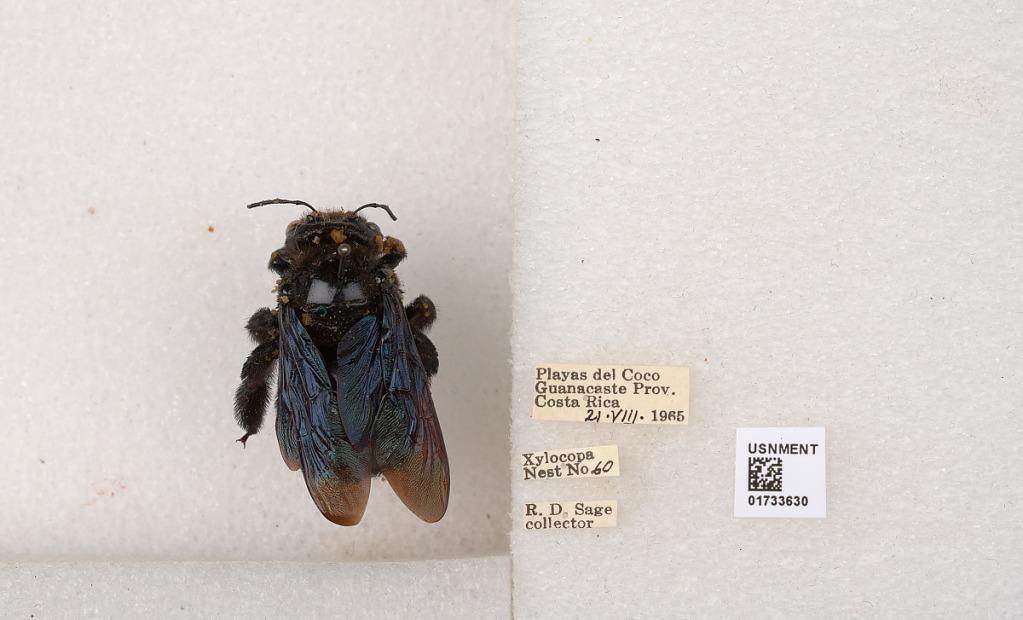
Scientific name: Xylocopa (Megaxylocopa) fimbriata Fabricius
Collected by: R. Sage
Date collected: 1965-8-21
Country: Costa Rica
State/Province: Provincia de Guanacaste
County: Carrillo
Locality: Playas del Coco